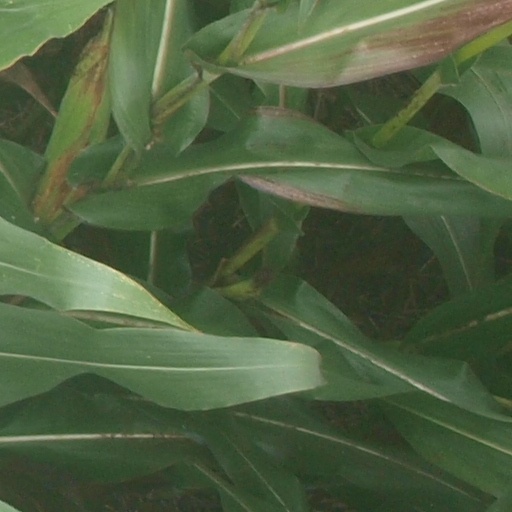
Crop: maize; corn